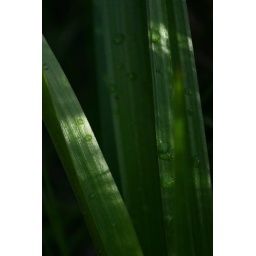
water droplets on a small plant in Point Lobos